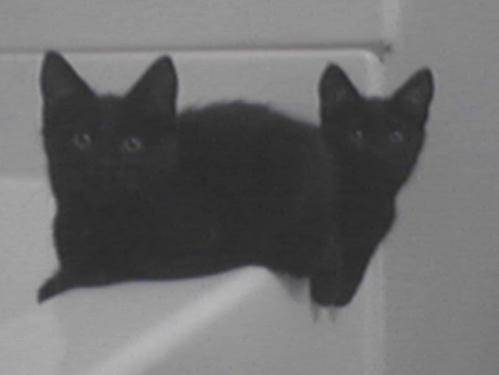
Label: cat